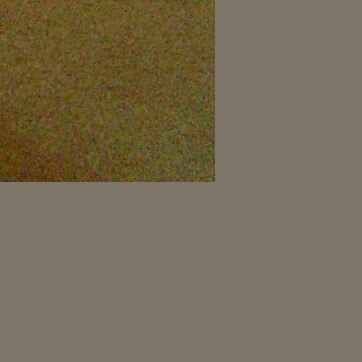
Material: carpet